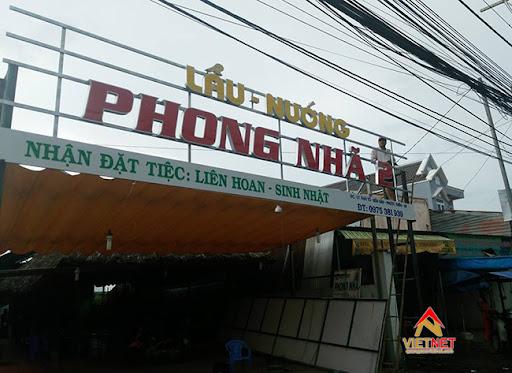
có một người đang đứng ở phía sau biển hiệu của quán